Warren Cup

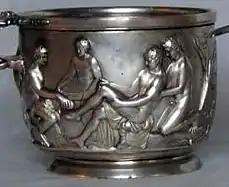
Hoby silver skyphos, dated to AD 10–20, showing nude male figures in relief similar to the Warren Cup. Of Roman manufacture, it was found in Denmark.

Warren purchased the cup in Rome from a dealer in 1911 for £2,000. It was bought in Jerusalem and said to have been found near the city in Battir in Palestine (ancient Betar), with coins of the emperor Claudius, possibly buried during the upheavals of the First Jewish Revolt (66–73 AD).